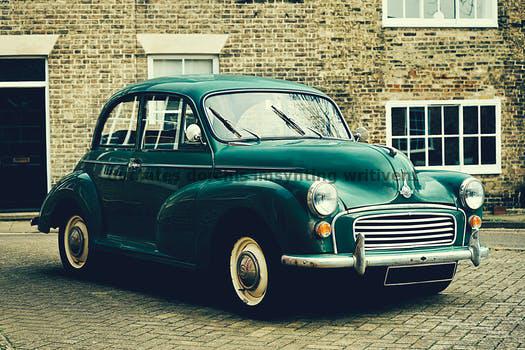
Label: Watermark